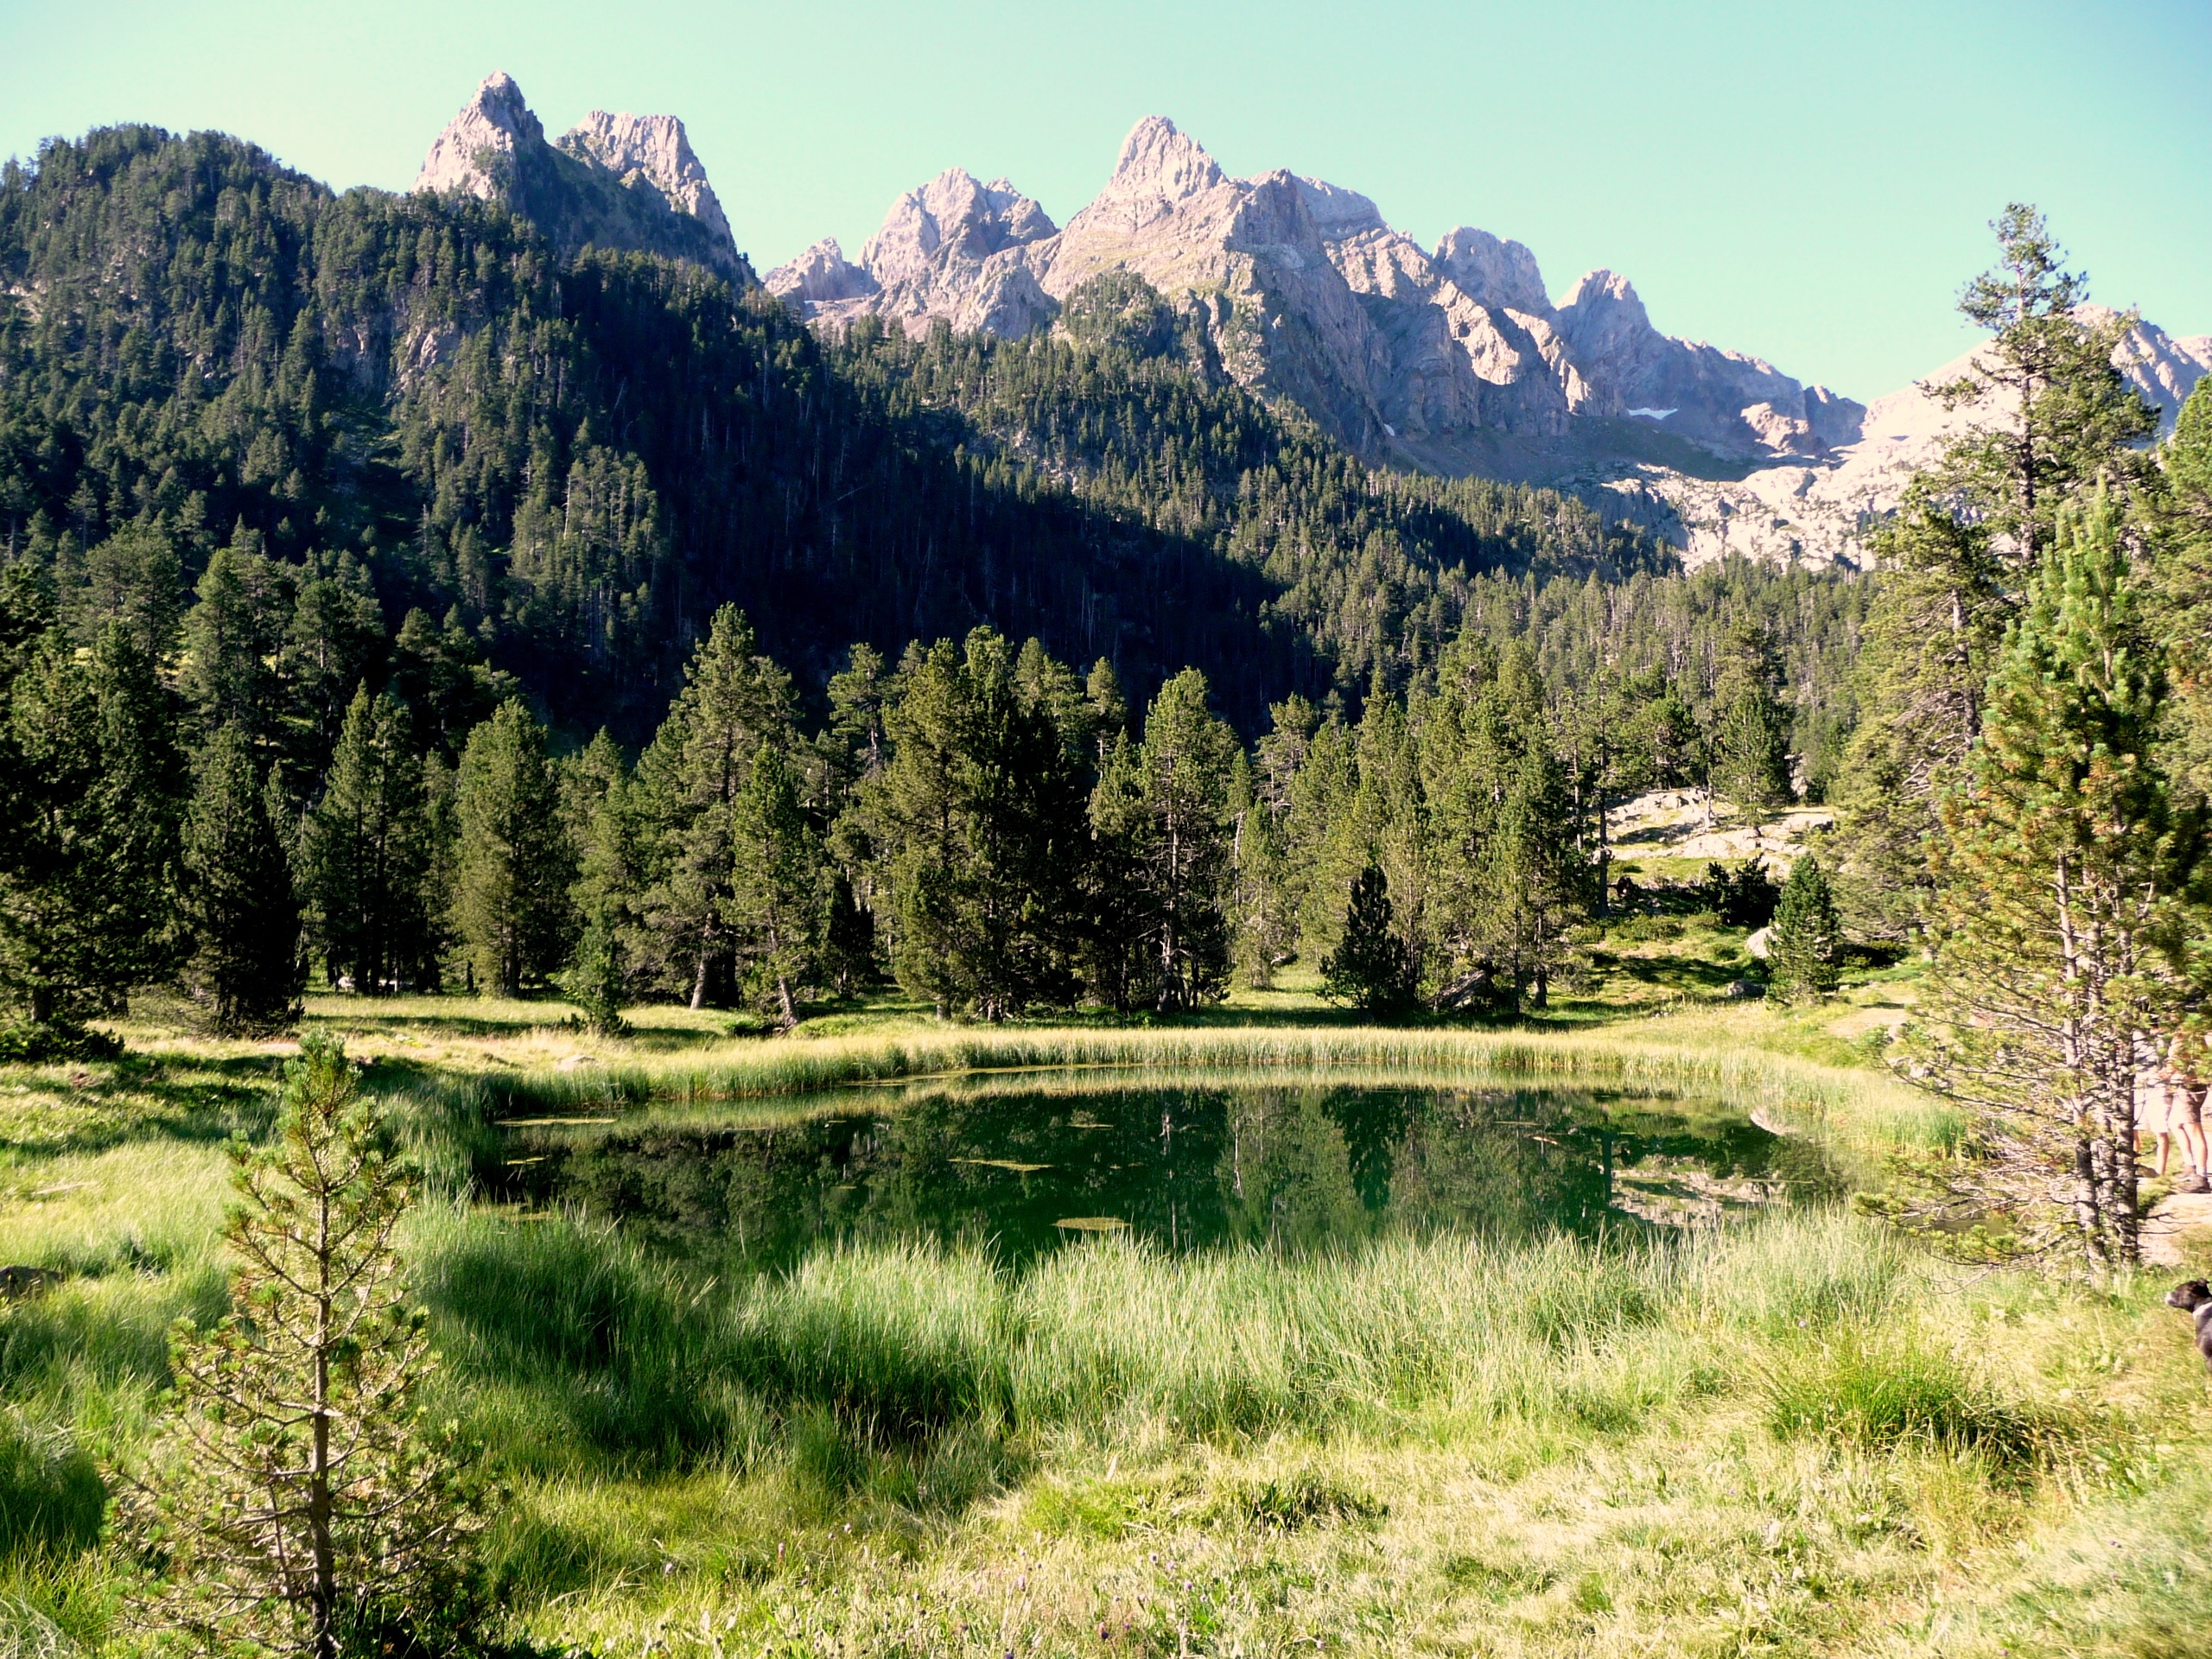
landscape, tree, nature, wilderness, walking, mountain, trail, meadow, lake, valley, mountain range, park, national park, ridge, alps, plateau, ecosystem, pyrenees, landform, tarn, benasque valley, geographical feature, mountainous landforms